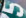
Number: 5